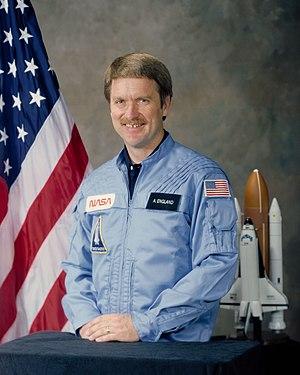
Anthony Wayne England dit Tony England est un astronaute américain né le 15 mai 1942.
Max Delbrück et Salvador Luria démontrent que la résistance bactérienne des virus est causé par des mutations aléatoires et non par un changement d'adaptation.